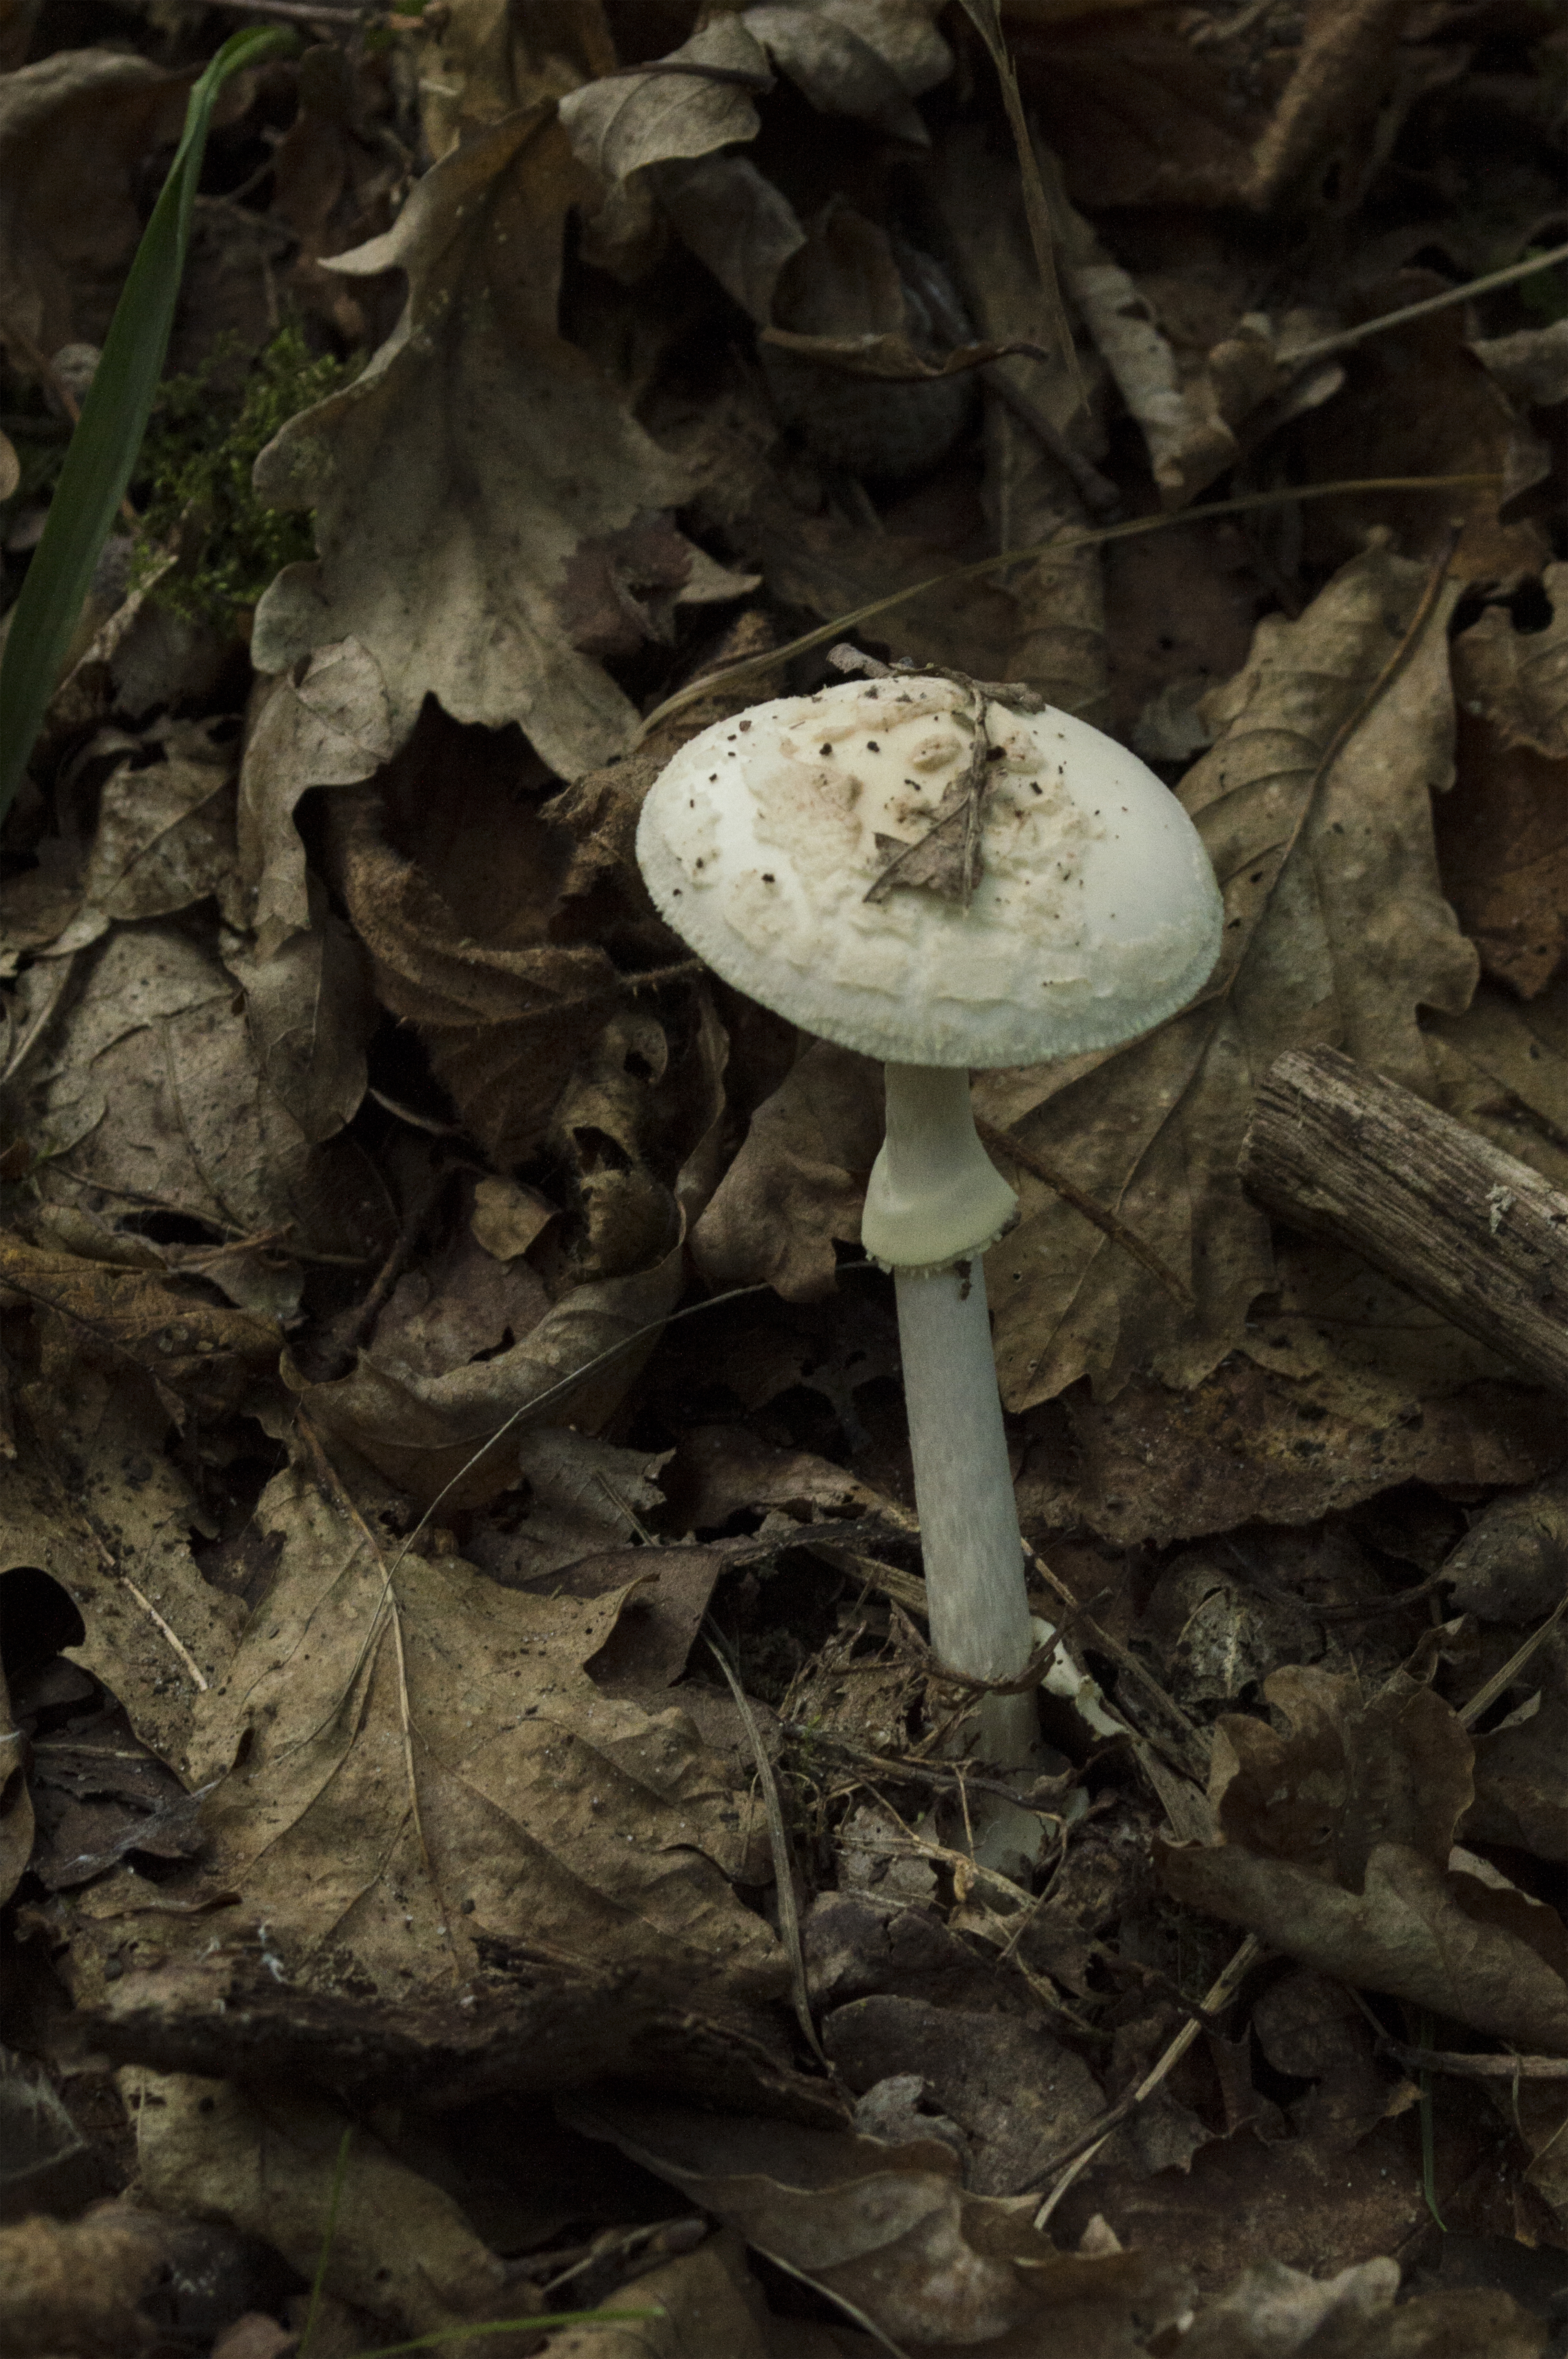
tree, nature, forest, outdoor, plant, wood, photography, texture, leaf, flower, trunk, photo, autumn, soil, botany, mushroom, nikon, funghi, flora, fauna, plants, fungus, holland, nederland, netherlands, dutch, outdoorphotography, picture, photograph, fotos, foto, fotografie, depthoffield, woodland, herfst, habitat, bolete, bos, paulvandevelde, pdvandevelde, padagudaloma, natuurfotografie, naturephotographer, dordrecht, nederlandinfotos, pvdvfotografie, pdvandeveldedordrecht, nederlandsefotografie, dutchphotogaraphy, totallydutch, fotografienederland, hollandsefotografie, fotografieholland, paddenstoel, breda, liesbos, paddestoel, zwam, paddos, pilz, erdschwamm, deboswachterij, erdswam, agaricus, matsutake, oyster mushroom, edible mushroom, natural environment, agaricomycetes, agaricaceae, champignon mushroom, penny bun